Critical reaction to 24

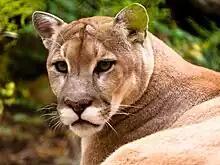
One scene in Season 2 where Kim Bauer meets a cougar in the forest has become symbolic of some of the show's forays into poor subplots. The cougar is a popular in-joke among fans and critics.

The Kim Bauer subplot received heavy criticism from fans and critics. One reviewer said, "Kim's story arc, as she runs from an overheated domestic situation to an escape from the police to a loony's basement bomb shelter—and worse (almost getting eaten by the aforementioned cougar)—operates almost as the comedy relief for an otherwise unrelentingly grim litany of violence and political turmoil that fills the other major plotlines. As silly as Kim's escapades are on their own, when placed in context, they are almost necessary to put Jack's solemn mission into sharp relief. Of course, you have to treat Kim's story as droll humor for this to work, which may not be the intentions of the producers. Fortunately, the rest of the story works pretty well without her." PopMatters said that "Definitely less well rounded, much like last season, Kim's annoying storyline stumbles from calamity to calamity. Again, she's caught up in serial dangers, so that her box is always about to break out into chaos: dashing about in her tight little top, she's always in dire need of Jack's help (that said, she does eventually come into her own, and proves wholly capable of the sort of "red meat" violence for which her father is infamous)."